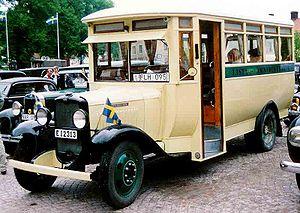
Bedford Vehicles, nom le plus souvent raccourci en Bedford, était une filiale du constructeur anglais Vauxhall, quand celui-ci faisait partie de General Motors. Fondée en 1930 et disparue en 1986, elle était spécialisée dans les véhicules utilitaires, dont elle fut un important acteur international. La marque fut longtemps l'entité la plus profitable de la galaxie General Motors en Europe.